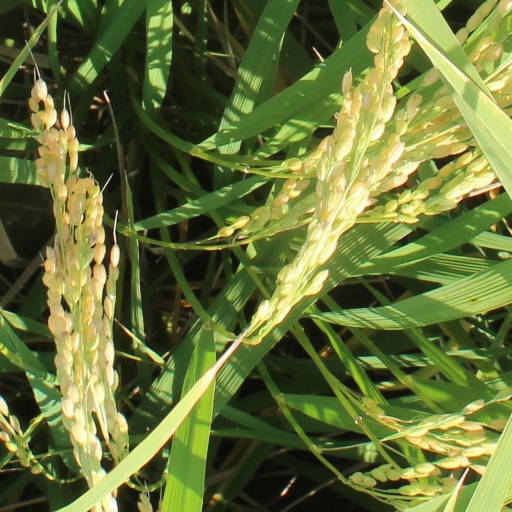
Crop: rice